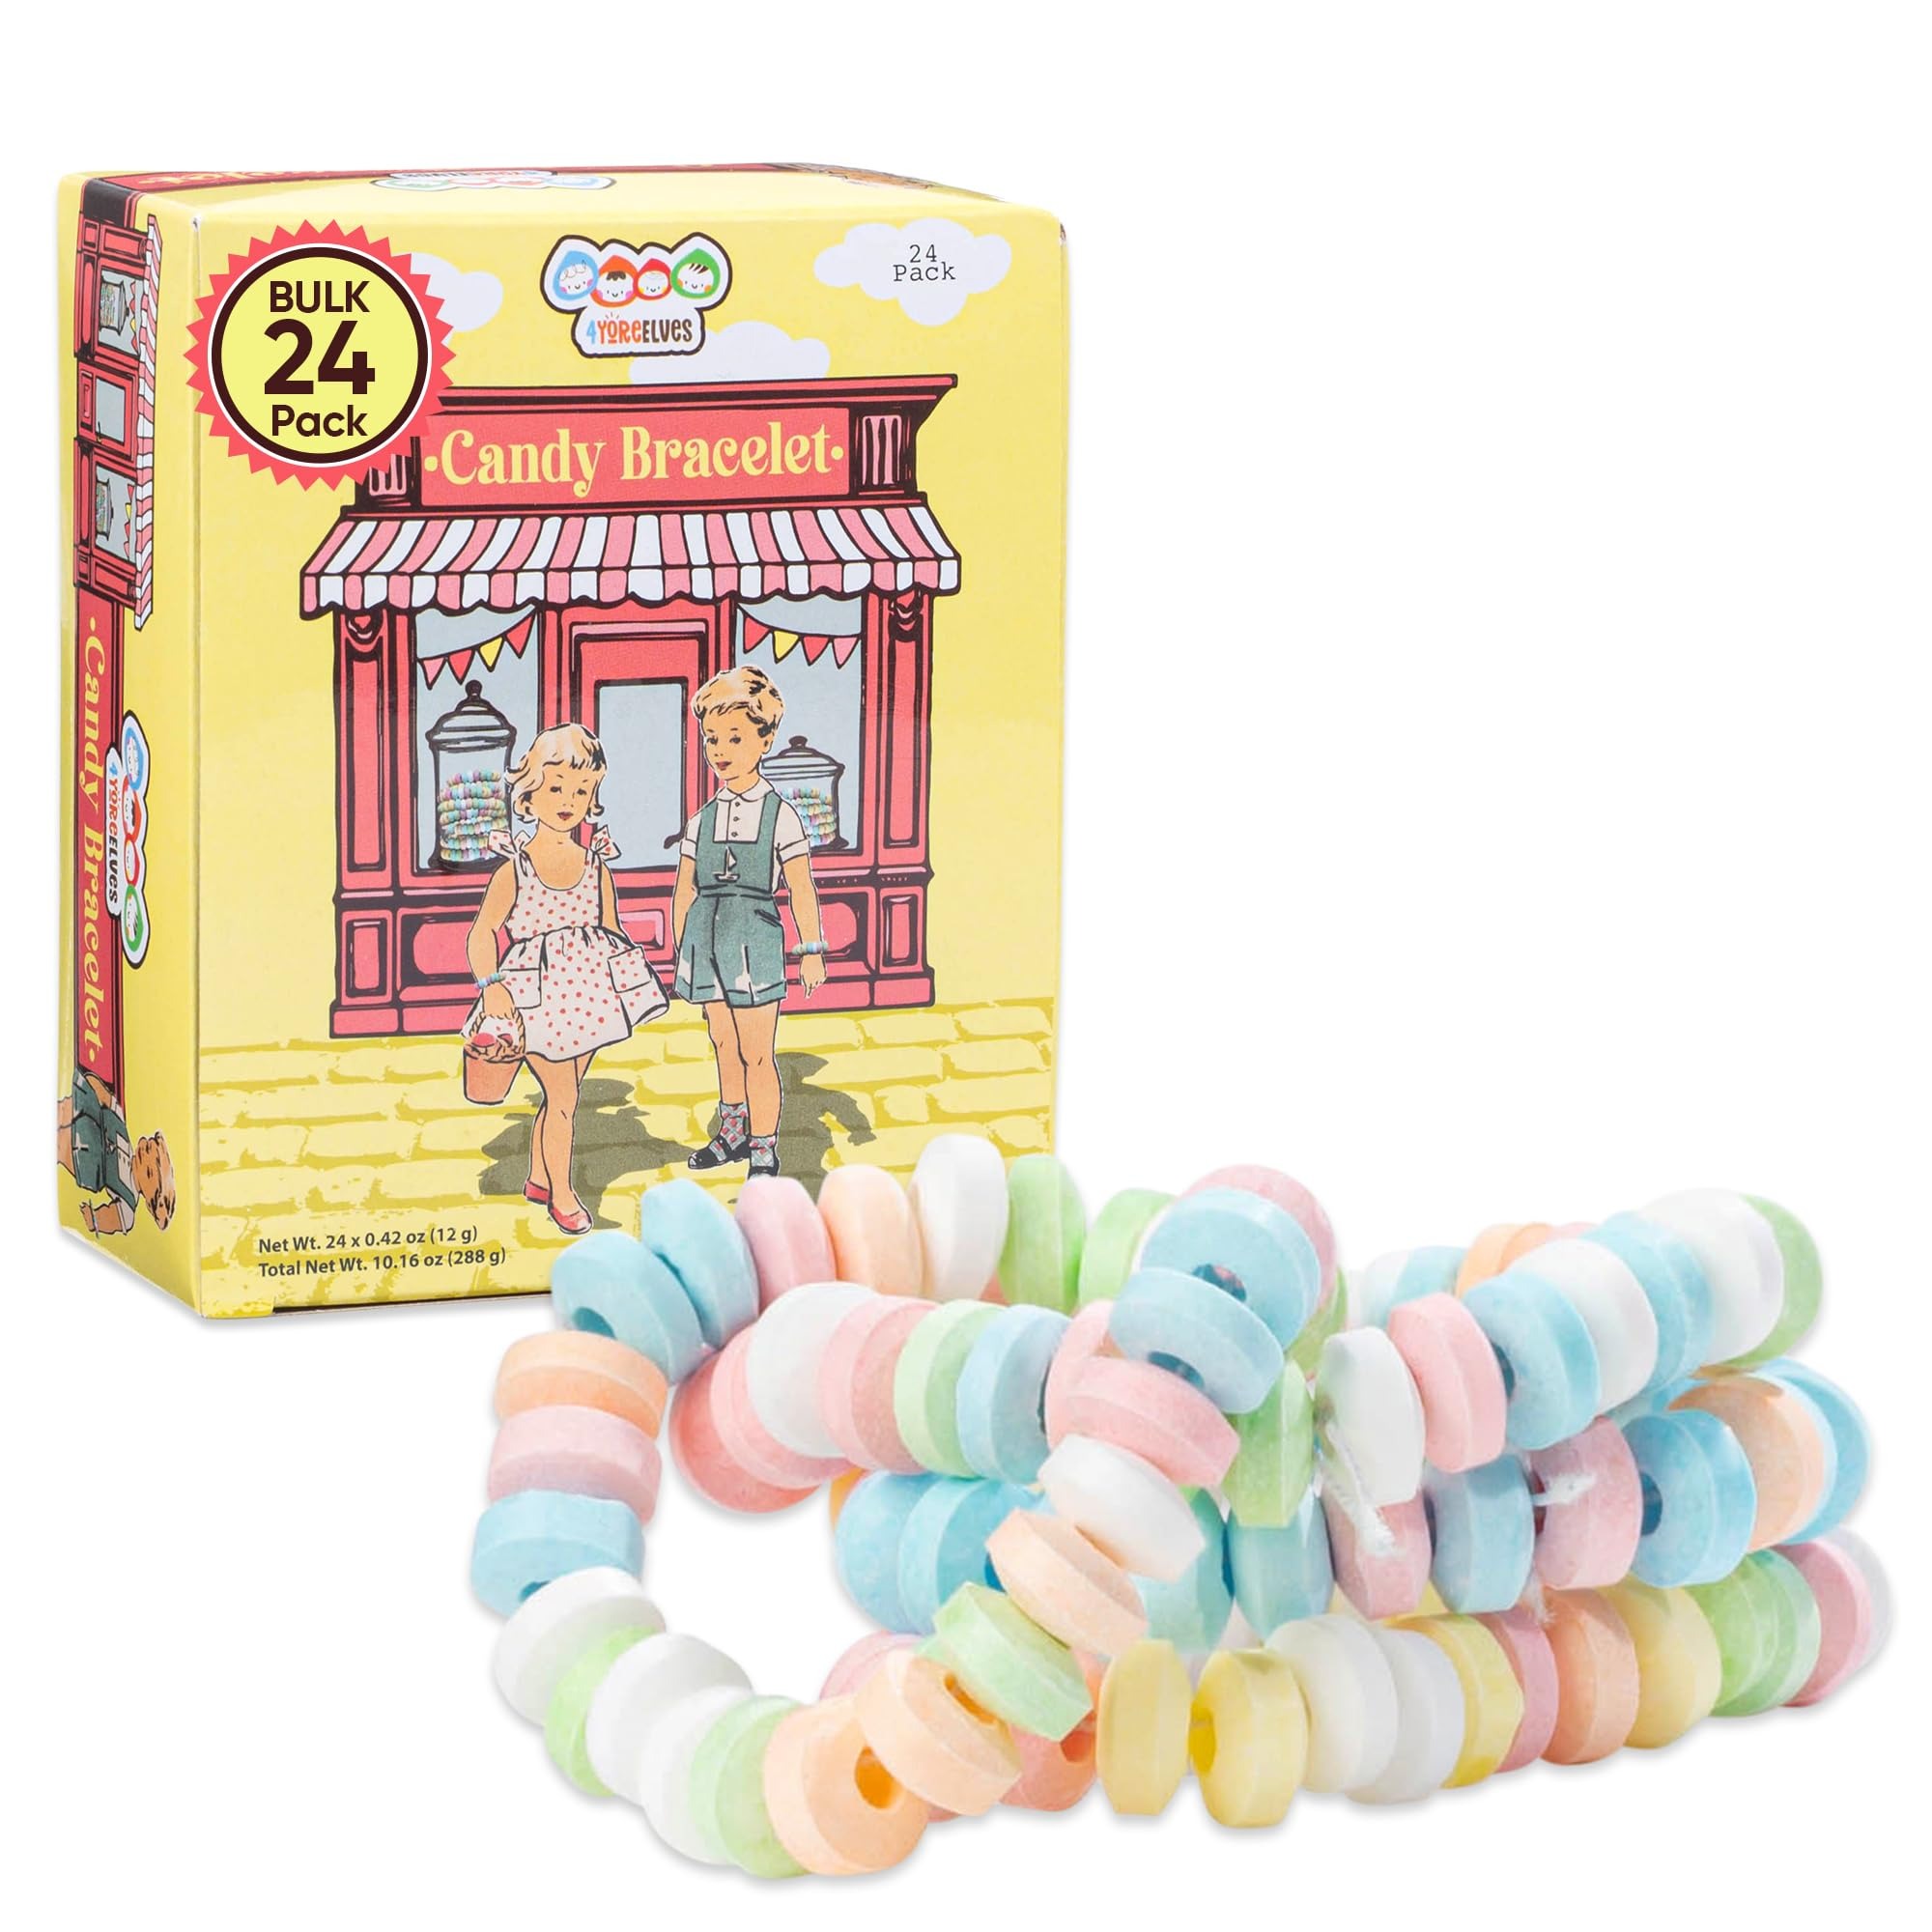
Item Name: 24 Candy Bracelets Individually Wrapped, Stretchable Vintage Candy Jewelry for Kids, The Perfect Pastel Addition to your Candy Buffet, Princess-Themed Party or Goody Bags, by 4YoreElves, Pack of 24x0.42oz
Bullet Point 1: CANDY BRACELETS: Relish the joyous grins on the kids faces as they receive this sweet treat that doubles as jewelry! These pastel colored candy bracelets will make you nostalgic for your own childhood, and your kids and grandkids will love them just as much as you did back in the 70’s.
Bullet Point 2: VINTAGE CANDY: Looking for old time candy for your vintage themed party? Our nostalgic candy bracelets, in retro-designed packaging, are just the thing for 90s party candy. Your guests will love the throwback to the old candy from the 70s and 80s. Strung in traditional pastel colors, these candy bracelets will look great on wrists of young and old.
Bullet Point 3: PERFECT PARTY FAVOR: These candy bracelets are ideal for Barbie party favors. As the candy bracelets are individually wrapped, they’re also great for Halloween trick or treat bags, piñata fillers or Easter hunt treasures. With a bulk pack of 24 candy bracelets, individually wrapped, you’ll have plenty for all your guests.
Bullet Point 4: CANDY BUFFET DISPLAY: Add some novelty to your pastel candy buffet with our candy jewelry. When looking for pastel-colored candy for a buffet, these tick all the boxes- lots of fun that tastes and looks good too!
Bullet Point 5: 4YoreElves: Taste the magic. Savor the flavor.
Product Description: 24 Candy Bracelets Individually Wrapped, Stretchable Vintage Candy Jewelry for Kids, The Perfect Pastel Addition to your Candy Buffet, Princess-Themed Party or Goody Bags, by 4YoreElves, Pack of 24x0.42oz
Value: 24.0
Unit: Count

Price: 8.99